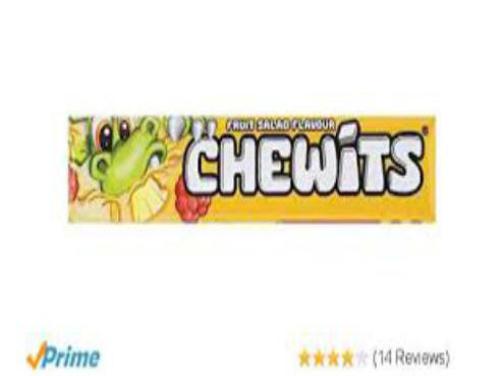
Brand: chewits
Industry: Food